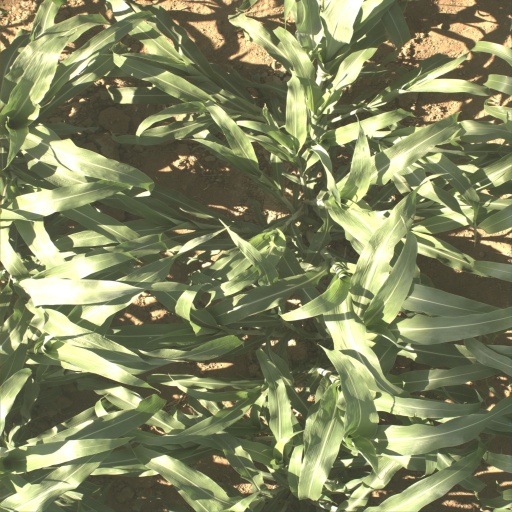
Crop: sorghum